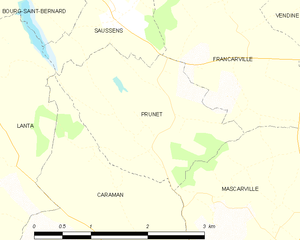
Prunet est une commune française située dans le département de la Haute-Garonne en région Occitanie.